Kaitangata Line

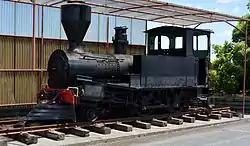
D Class locomotive

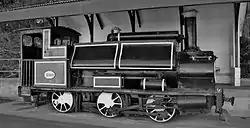
F Class locomotive

In 1873 local residents petitioned the Provincial Government to construct a Branch Line from the South Island Main Trunk to Ropers Creek near Kaitangata to enable coal to be easily transported from the mines. In 1874 the Provincial Government applied for consent to raise a £27,750 loan to construct the Branch line with an extension as far as Coal Point. This was unsuccessful and as a result the Kaitangata Rail Company began to investigate constructing its own line.